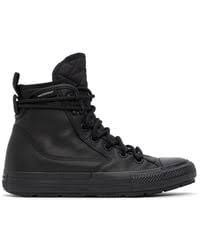
Label: Sneaker